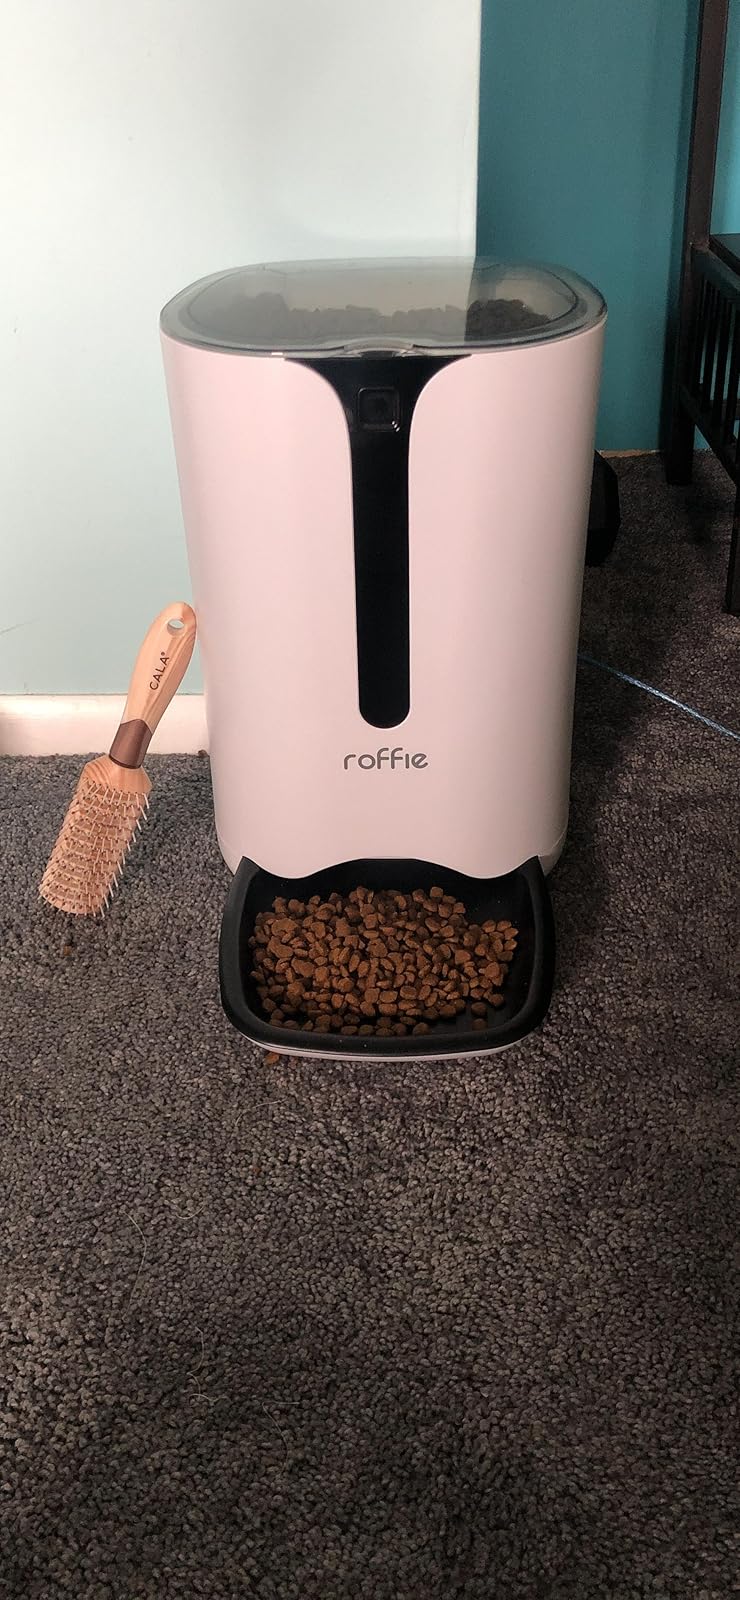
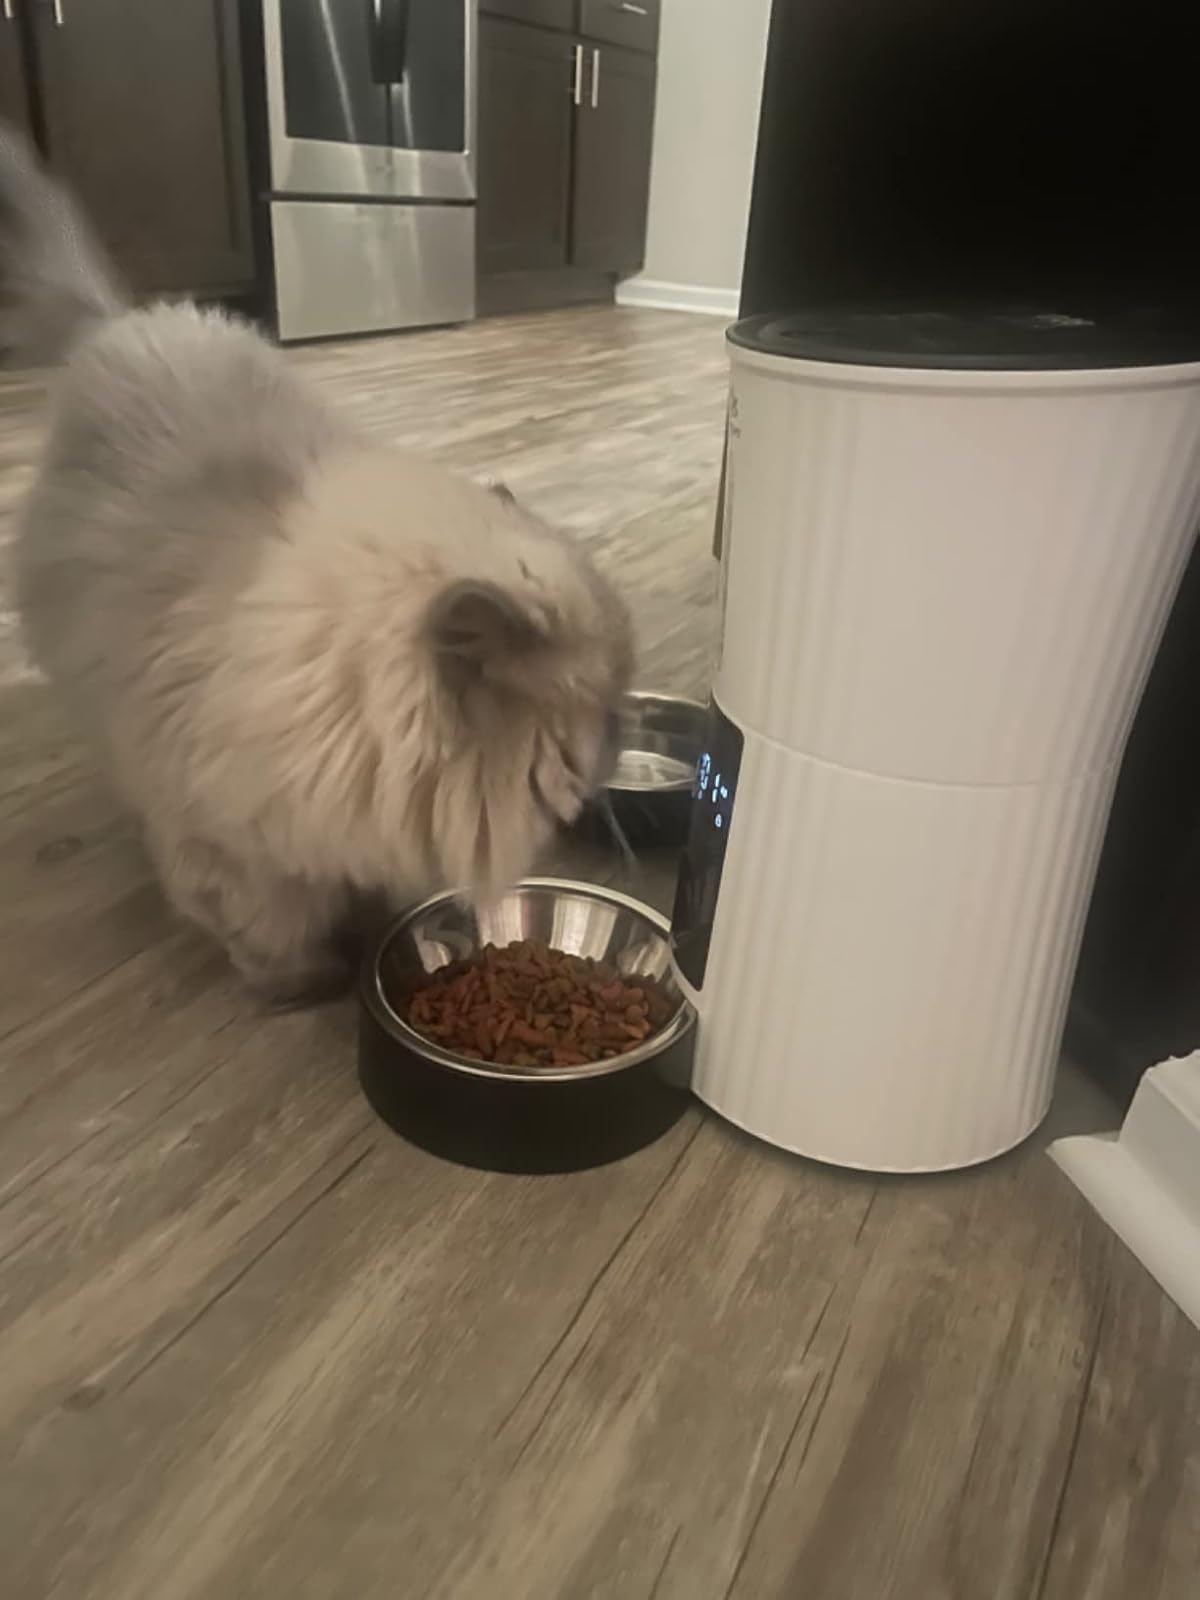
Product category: items_feeder
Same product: no